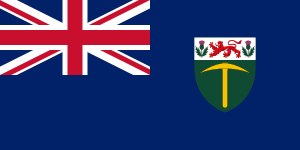
Slagorden ved Operation Ironclad / De allierede styrker / Allierede landstyrker
Sydrhodesia
Slagorden ved Operation Ironclad er en liste over de deltagende enheder under Slaget om Madagaskar,